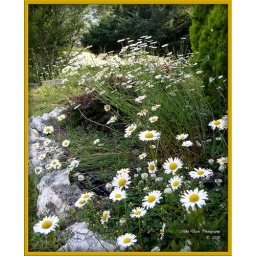
Daisies in my flower bed